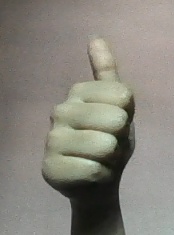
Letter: aleff